Antigonid–Nabataean confrontations

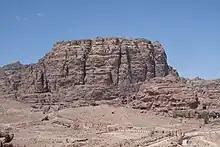
Umm Al-Biyara mountain in Petra, likely location of the second confrontation.

Despite what Antigonus had said to the Nabataeans, he then sent his son Demetrius with 4000 horsemen and 4000 infantry to march towards Nabataea. The force was lightly armed and was equipped with food provisions. However, the Nabataeans regarded Antigonus's previous letter with mistrust and had established outposts atop a mountain. After three days, the Greeks assembled for battle only to find the Arabs fully prepared. They had sent away their herds and massed what remained of their wealth atop a high mountain that was held by fighters who managed to repel a number of assaults.